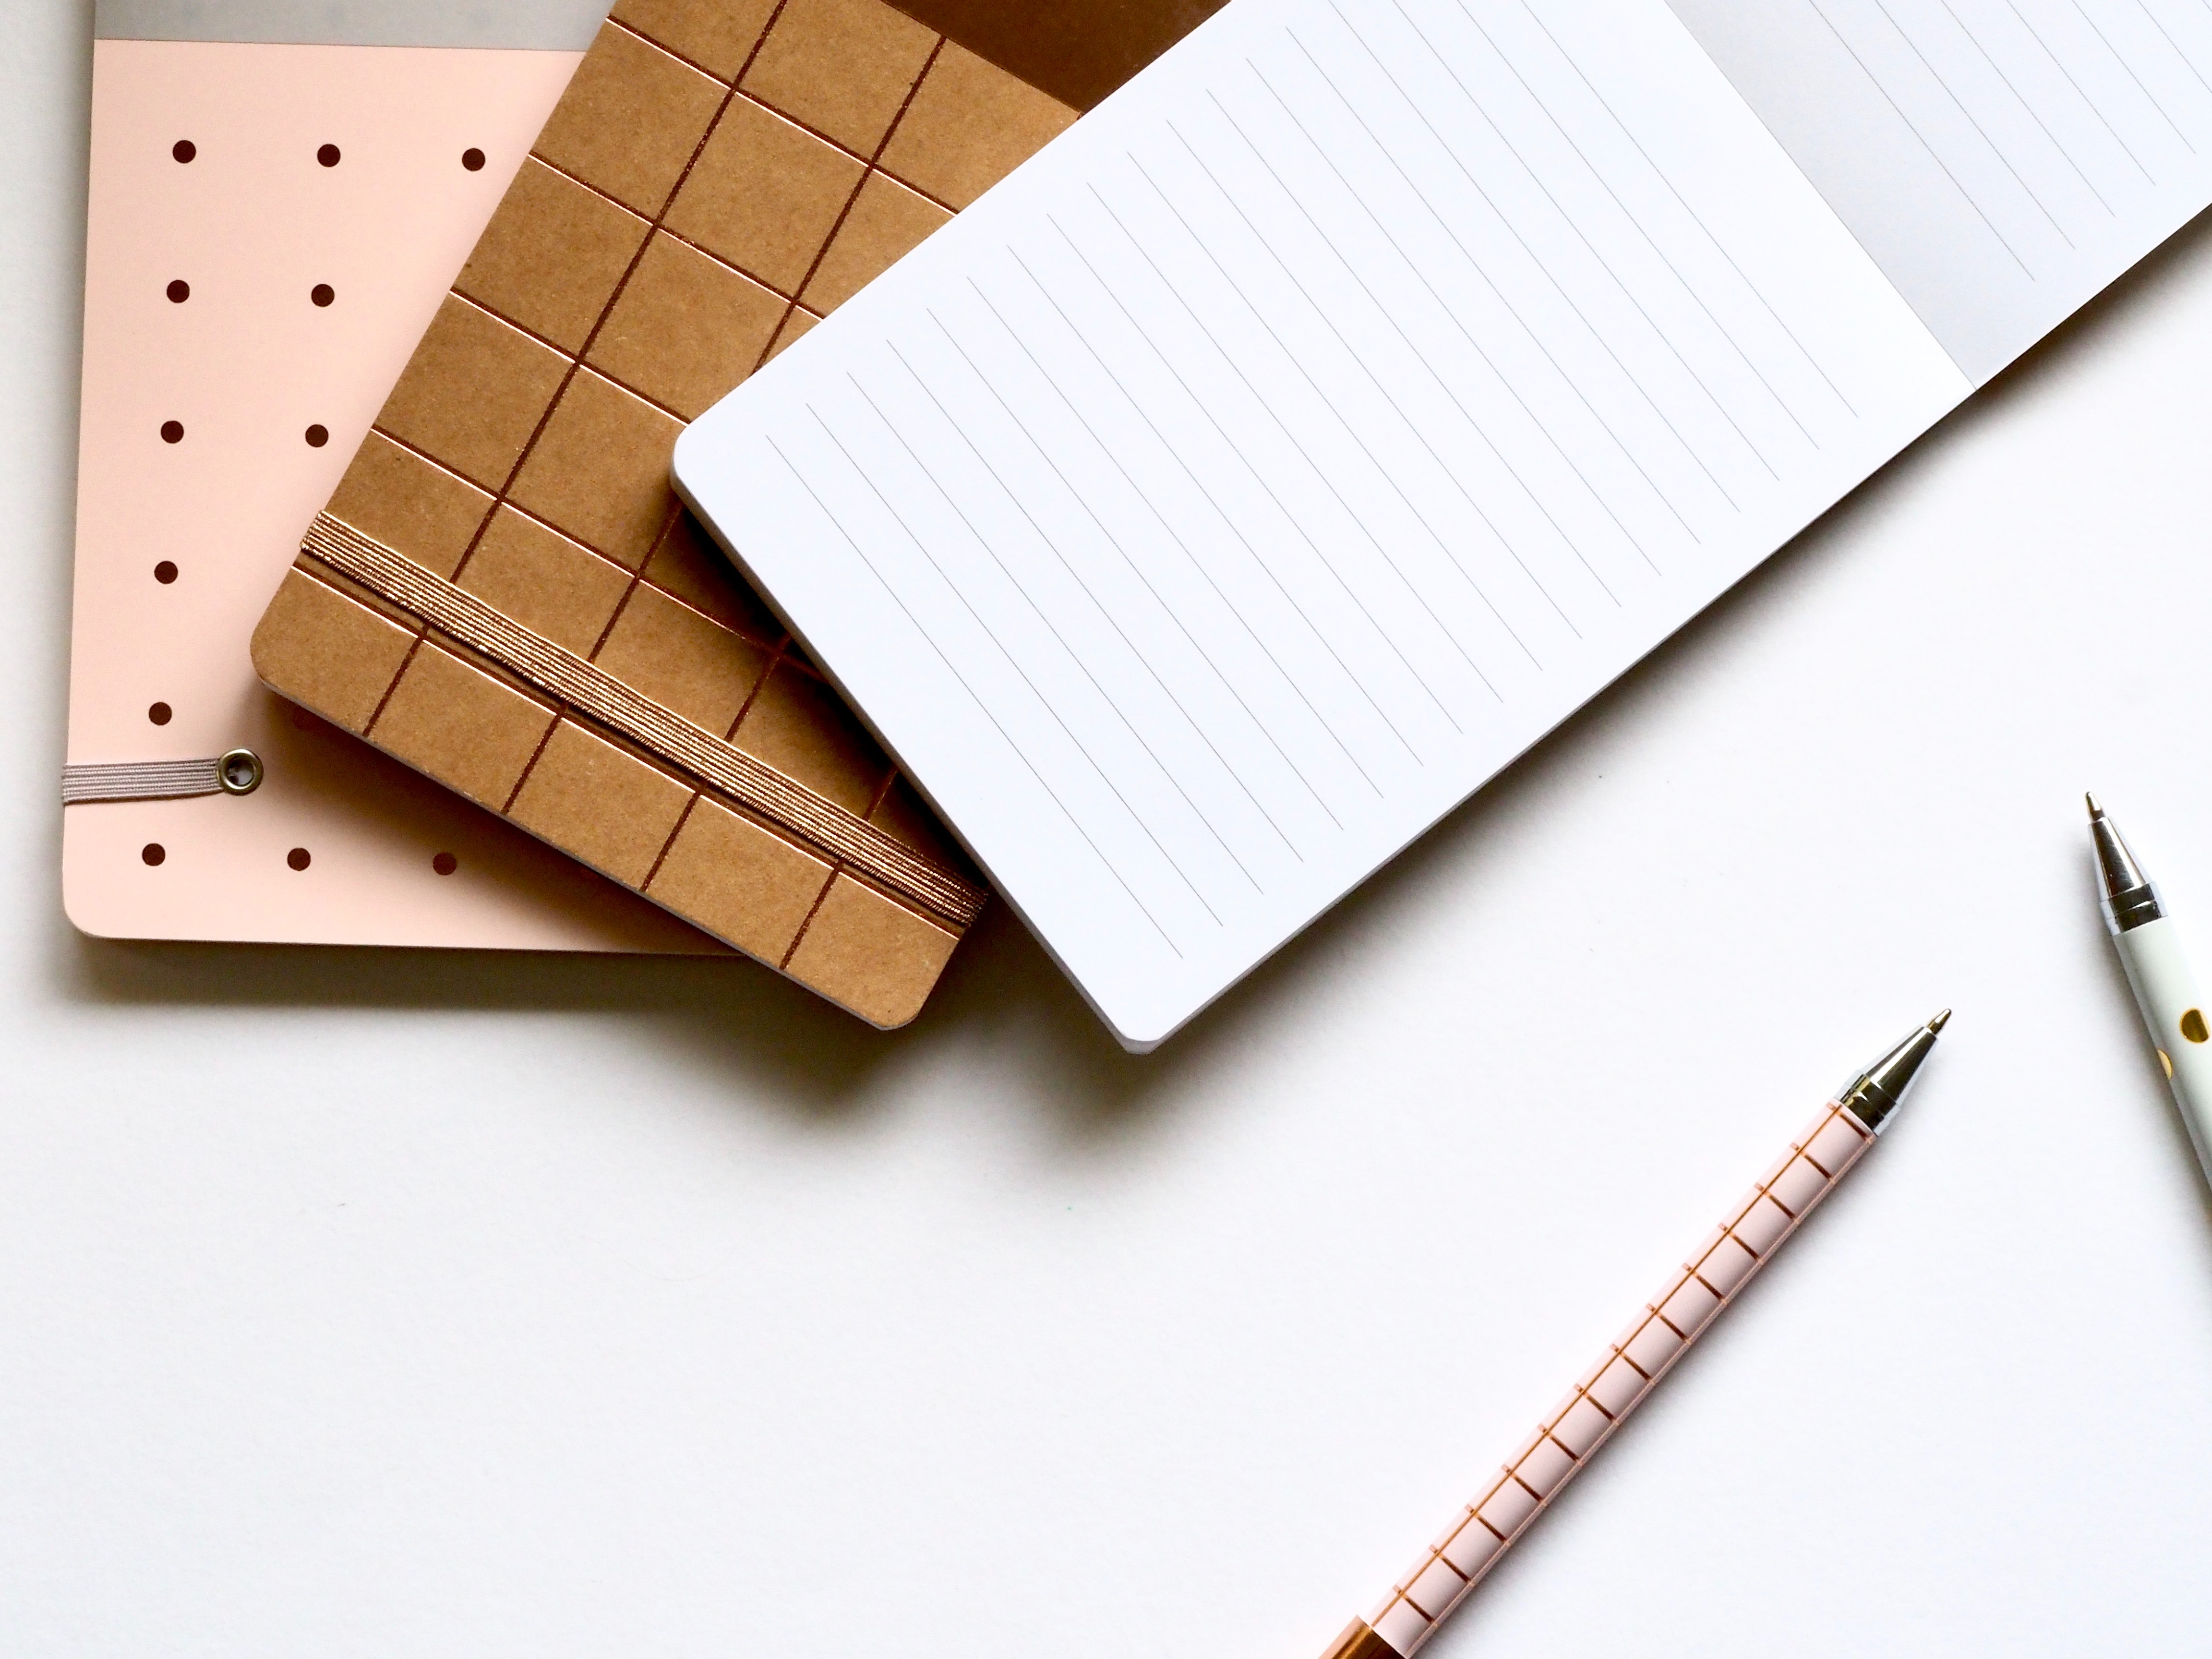
notebook, paper product, wood, font, paper, stationery